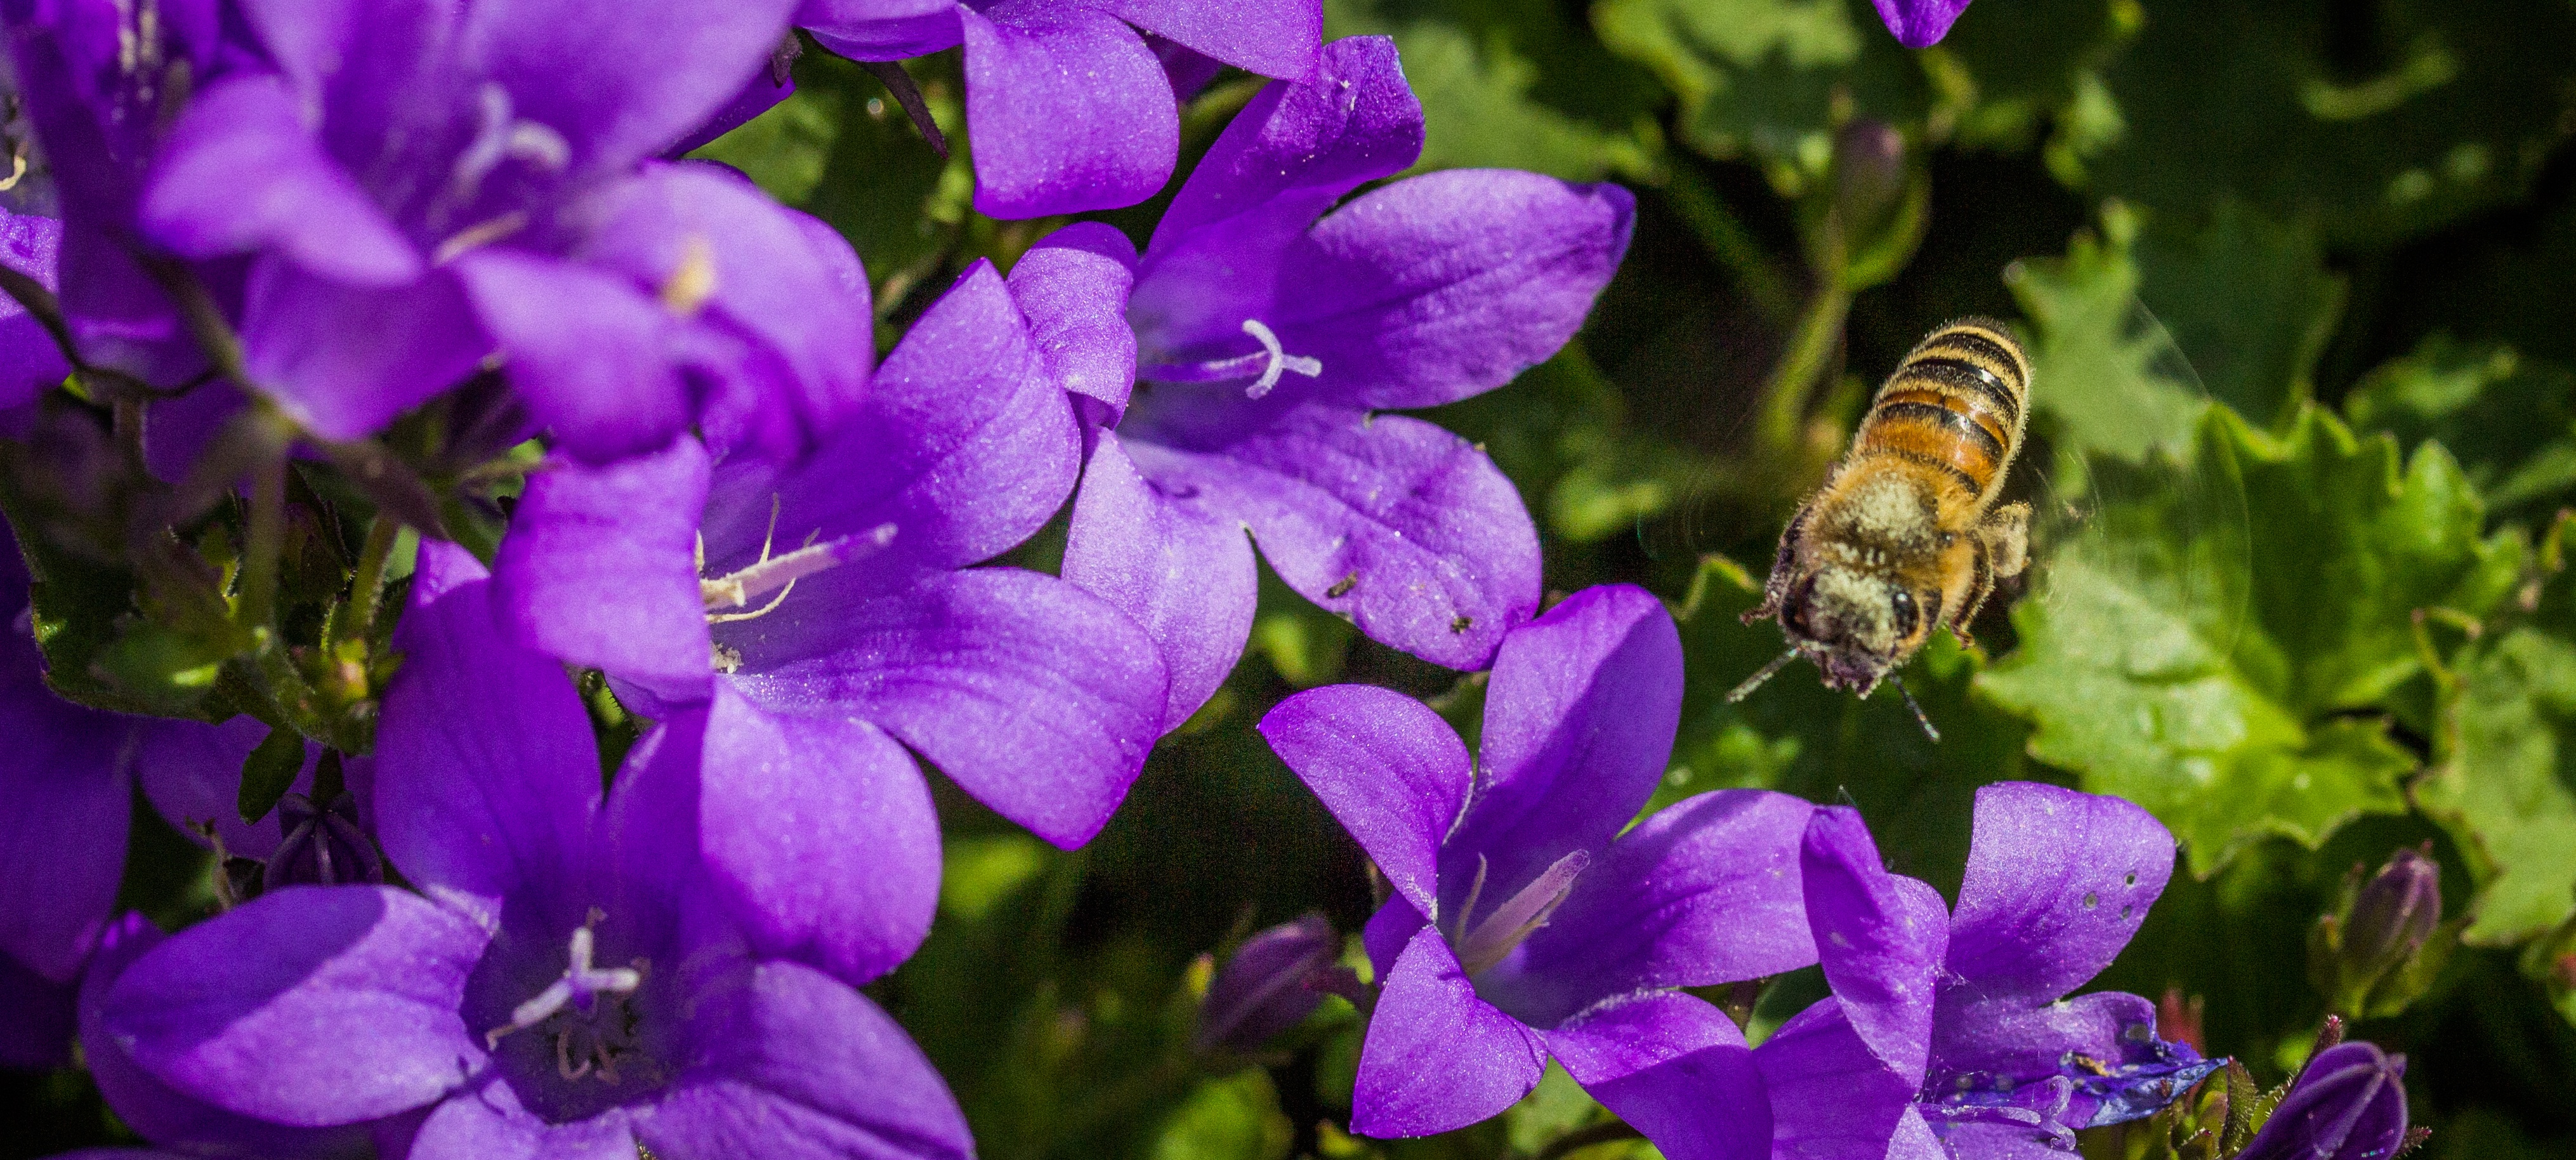
nature, blossom, plant, flower, purple, petal, bloom, honey, insect, macro, botany, butterfly, close, flora, invertebrate, wildflower, bee, nectar, macro photography, flowering plant, pollinator, land plant, membrane winged insect